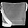
Label: Bag